Shijōnawate Station

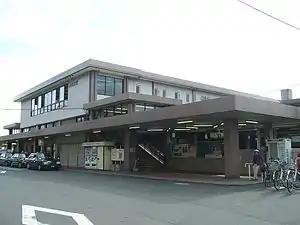
Shijōnawate Station

Shijōnawate Station is served by the Katamachi Line (Gakkentoshi Line), and is located from the starting point of the line at Kizu Station.